Rhys Isaac

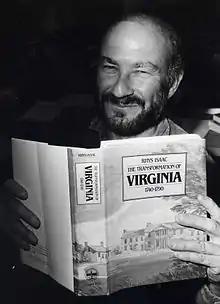
Rhys Isaac with book 1983

Isaac and his twin brother Glynn were born in Cape Town, South Africa, to William Edwyn Isaac and Frances Margaret Leighton, both professional botanists.